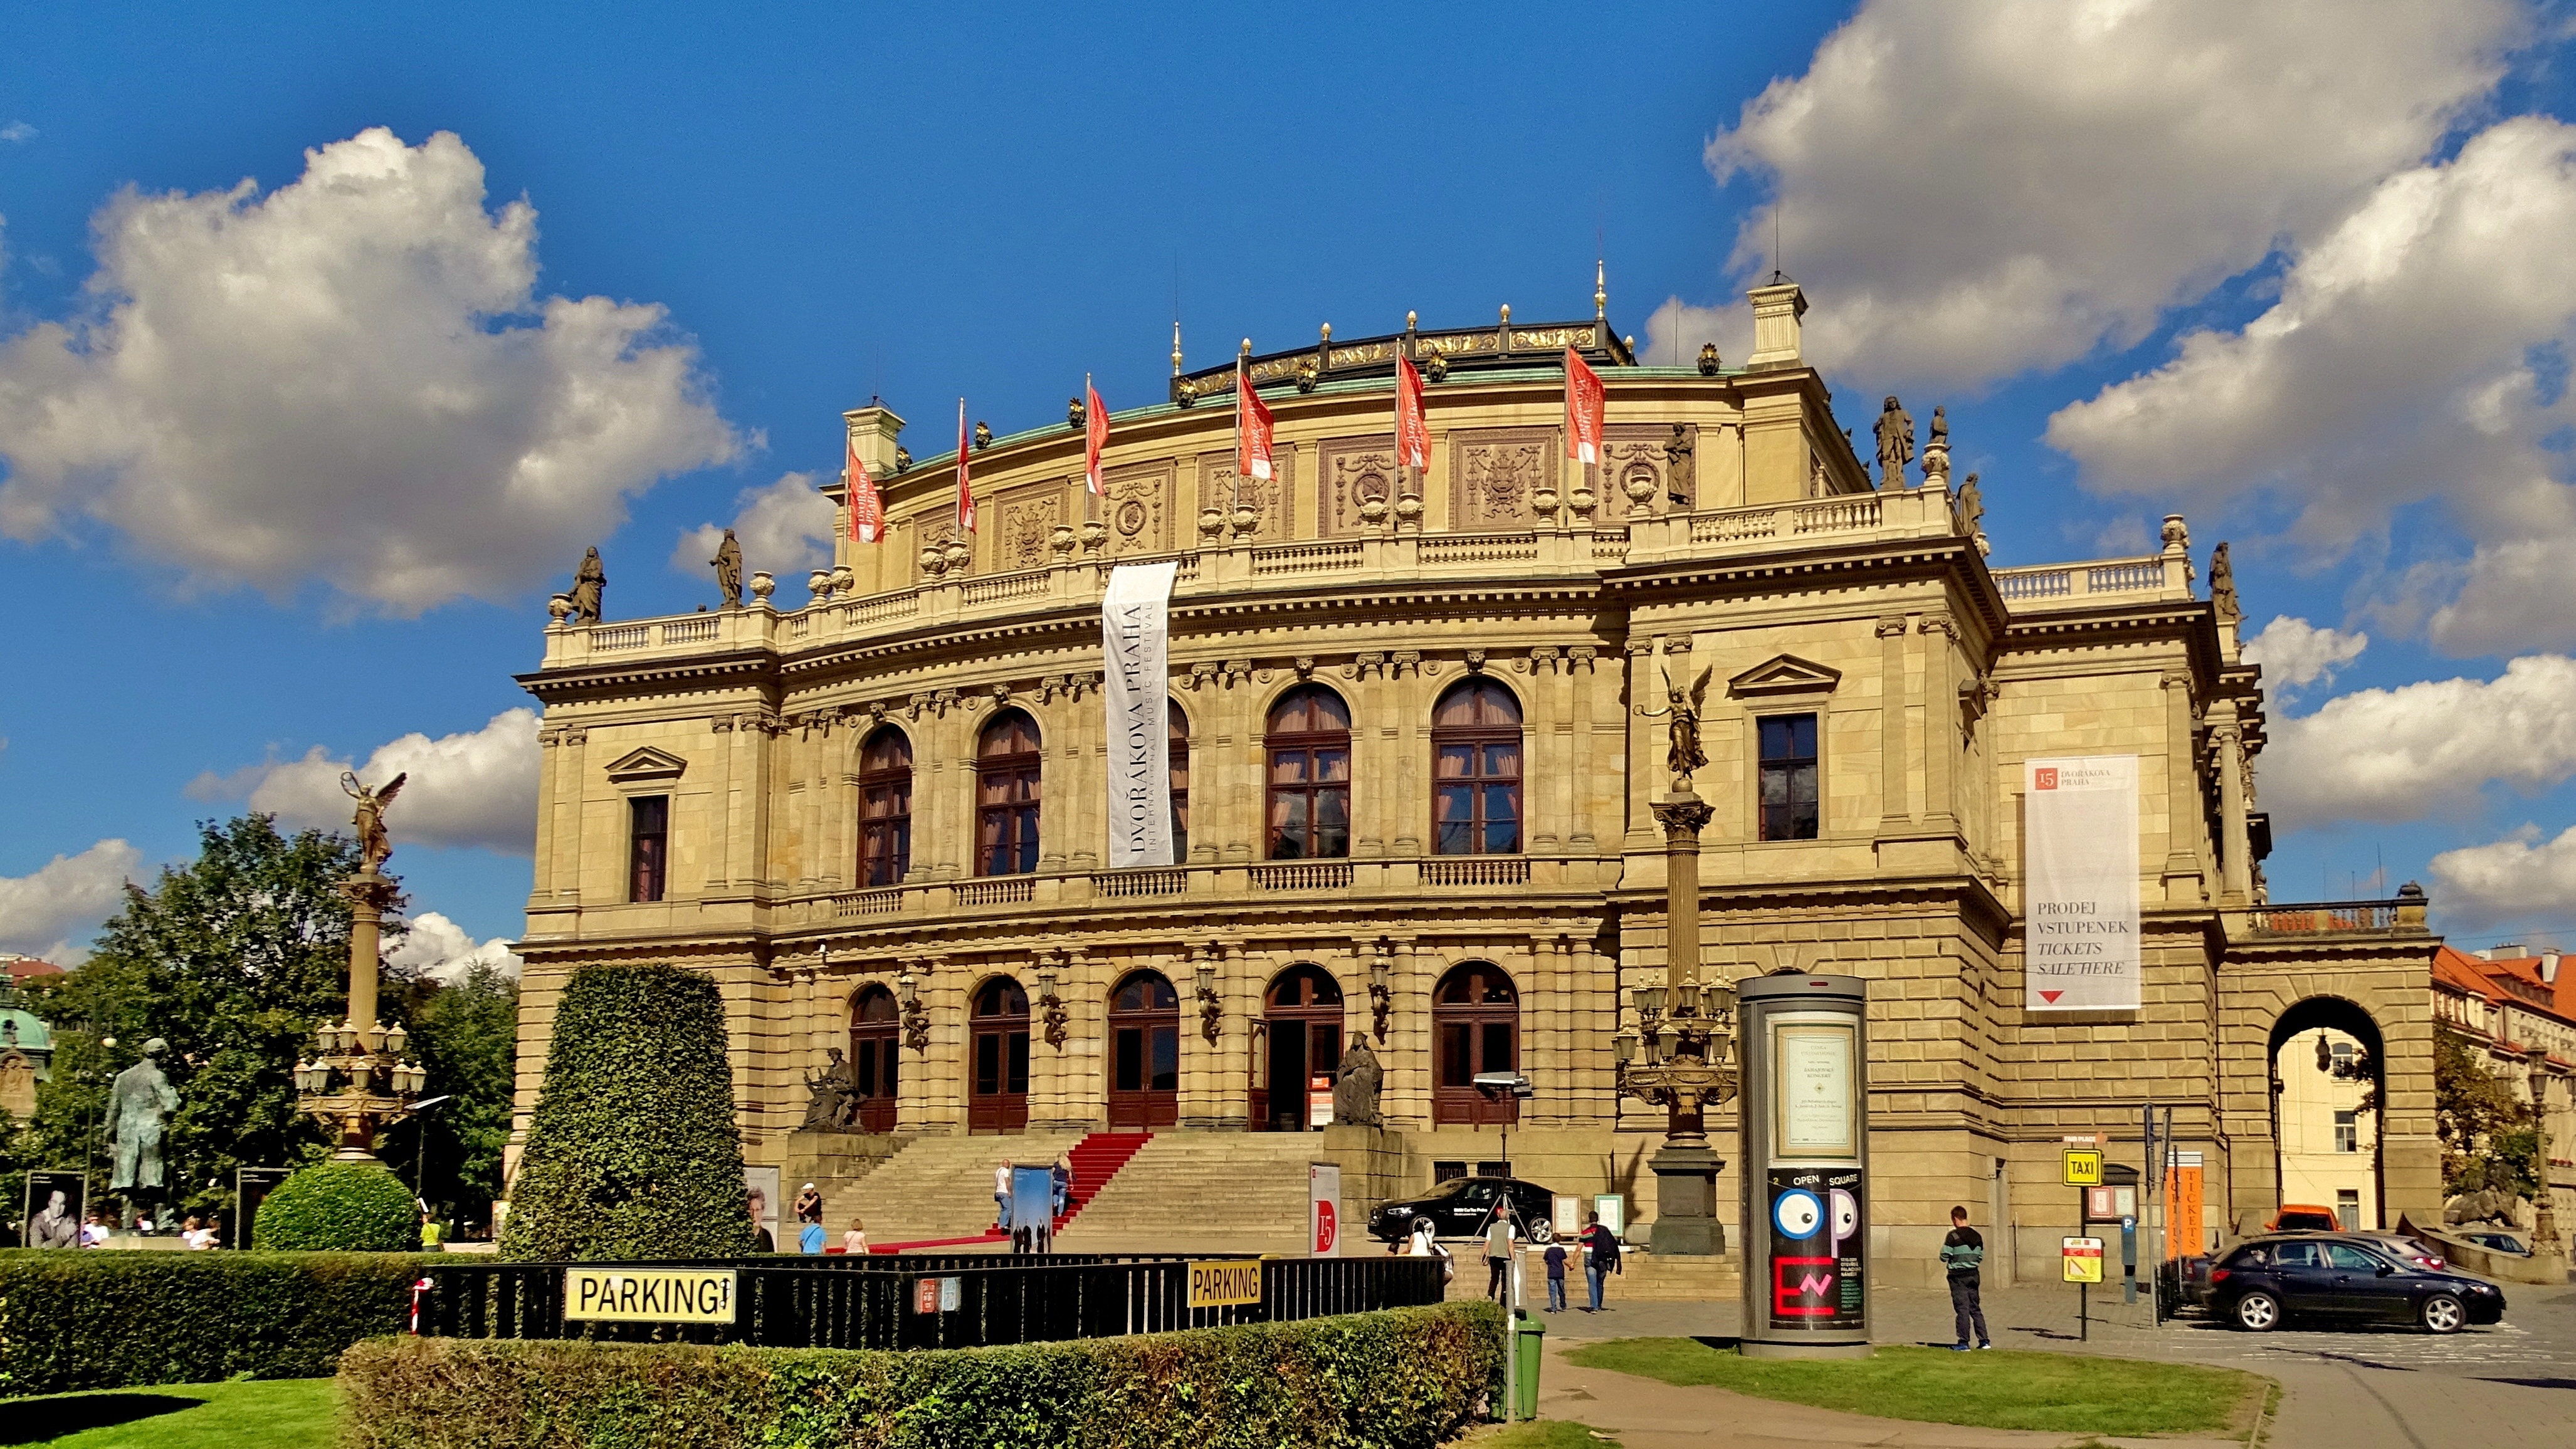
architecture, building, chateau, palace, city, landmark, facade, prague, estate, historically, praha, czech republic, moldova, stately home, historical city, prague castle